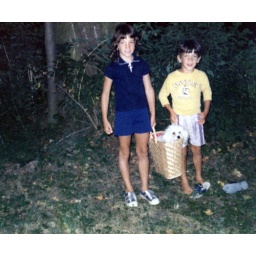
me and sister Kristin carrying our dog peanut in a basket at camp on Skaneateles Lake